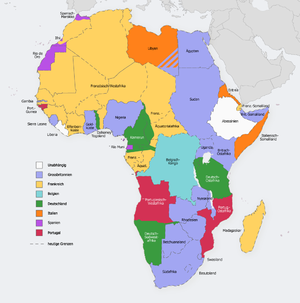
Afrikas historie / 1800-tallet / De europæiske kolonier
Kolonitidens Afrika i 1913.
Afrikas historie begynder med kontinentets forhistorie og fremkomsten af de tidligste mennesker, Homo sapiens, i østlige Afrika og fortsætter ind i nutiden med en opsplitning i en mangfoldighed af politisk udviklede stater. En del tidlige beviser på landbrug i Afrika er dateret til 16.000 f.Kr., og metalfremstilling kendes fra omkring 4.000 f.Kr. Den dokumenterede historie af tidlig civilisation opstod i oldtidens Egypten og senere i Nubien, området Maghreb i nordvestlige Afrika, og Afrikas horn i østlige Afrika. I løbet af middelalderen spredte islam sig fra Arabien gennem regionen, krydsede Maghreb og Sahel. Et markant center for muslimsk kultur var Timbuktu. En del betydelige førkoloniale stater og samfund i Afrika var blandt andet Nokkulturen, Maliriget, Ashantiriget, kongedømmet Mapungubwe, kongeriget Sine, kongeriget Saloum, Baolriget, kongeriget Zimbabwe, Kongoriget, oldtidens Karthago, Numidien, Mauretanien, kongeriget Aksum, Ajuuraan-staten og Adal-sultanatet.